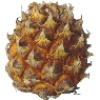
Label: Pineapple Mini 1